Isratin

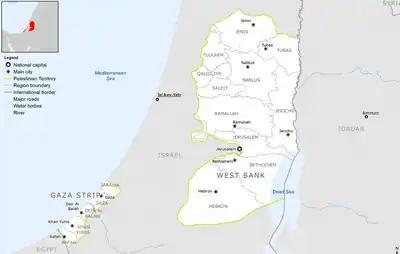
Map of Palestine

Isratin or Isratine, also known as the bi-national state, is a proposed unitary, federal or confederate Israeli-Palestinian state encompassing the present territory of Israel, the West Bank and the Gaza Strip. Depending on various points of view, such a scenario is presented as a desirable one-state solution resolving the Israeli–Palestinian conflict, or as a calamity in which Israel would ostensibly lose its character as a Jewish state and the Palestinians would fail to achieve their national independence within a two-state solution. Increasingly, Isratin is being discussed not as an intentional political solutiondesired or undesiredbut as the probable, inevitable outcome of the continuous growth of the Jewish settlements in the West Bank and the seemingly irrevocable entrenchment of the Israeli occupation there since 1967.